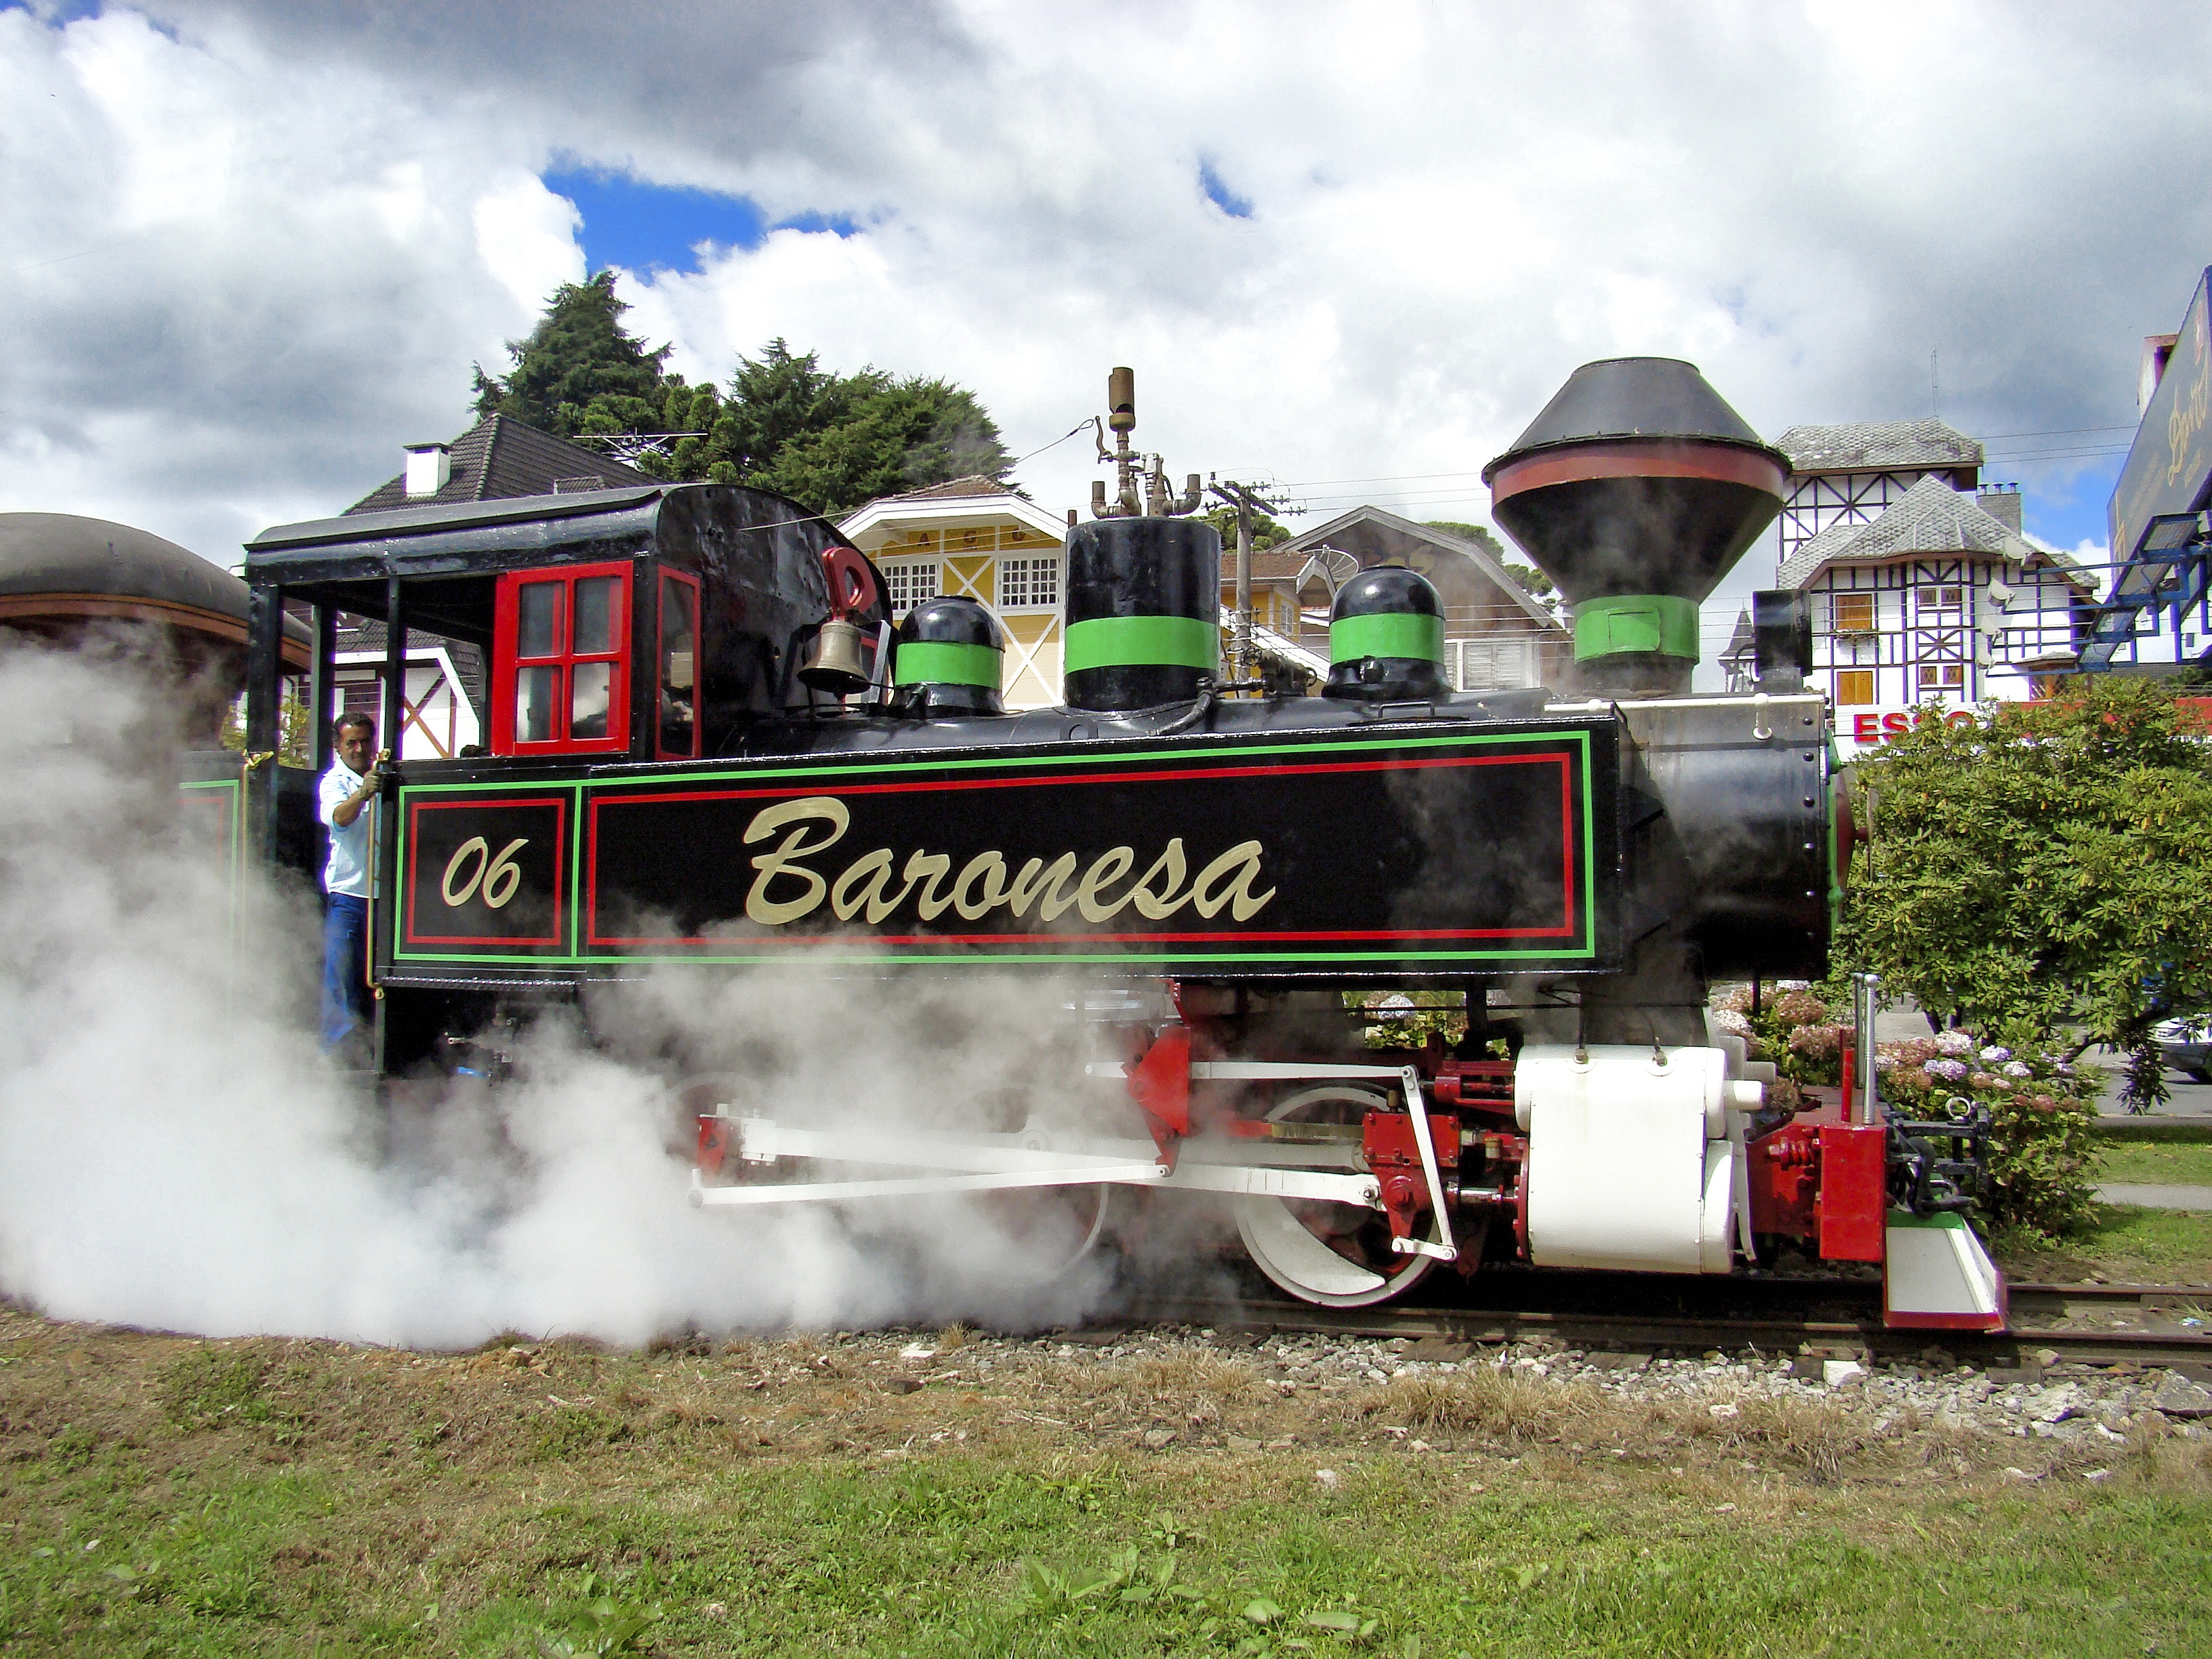
train, smoke, transport, vehicle, waterway, locomotive, steam engine, rail transport